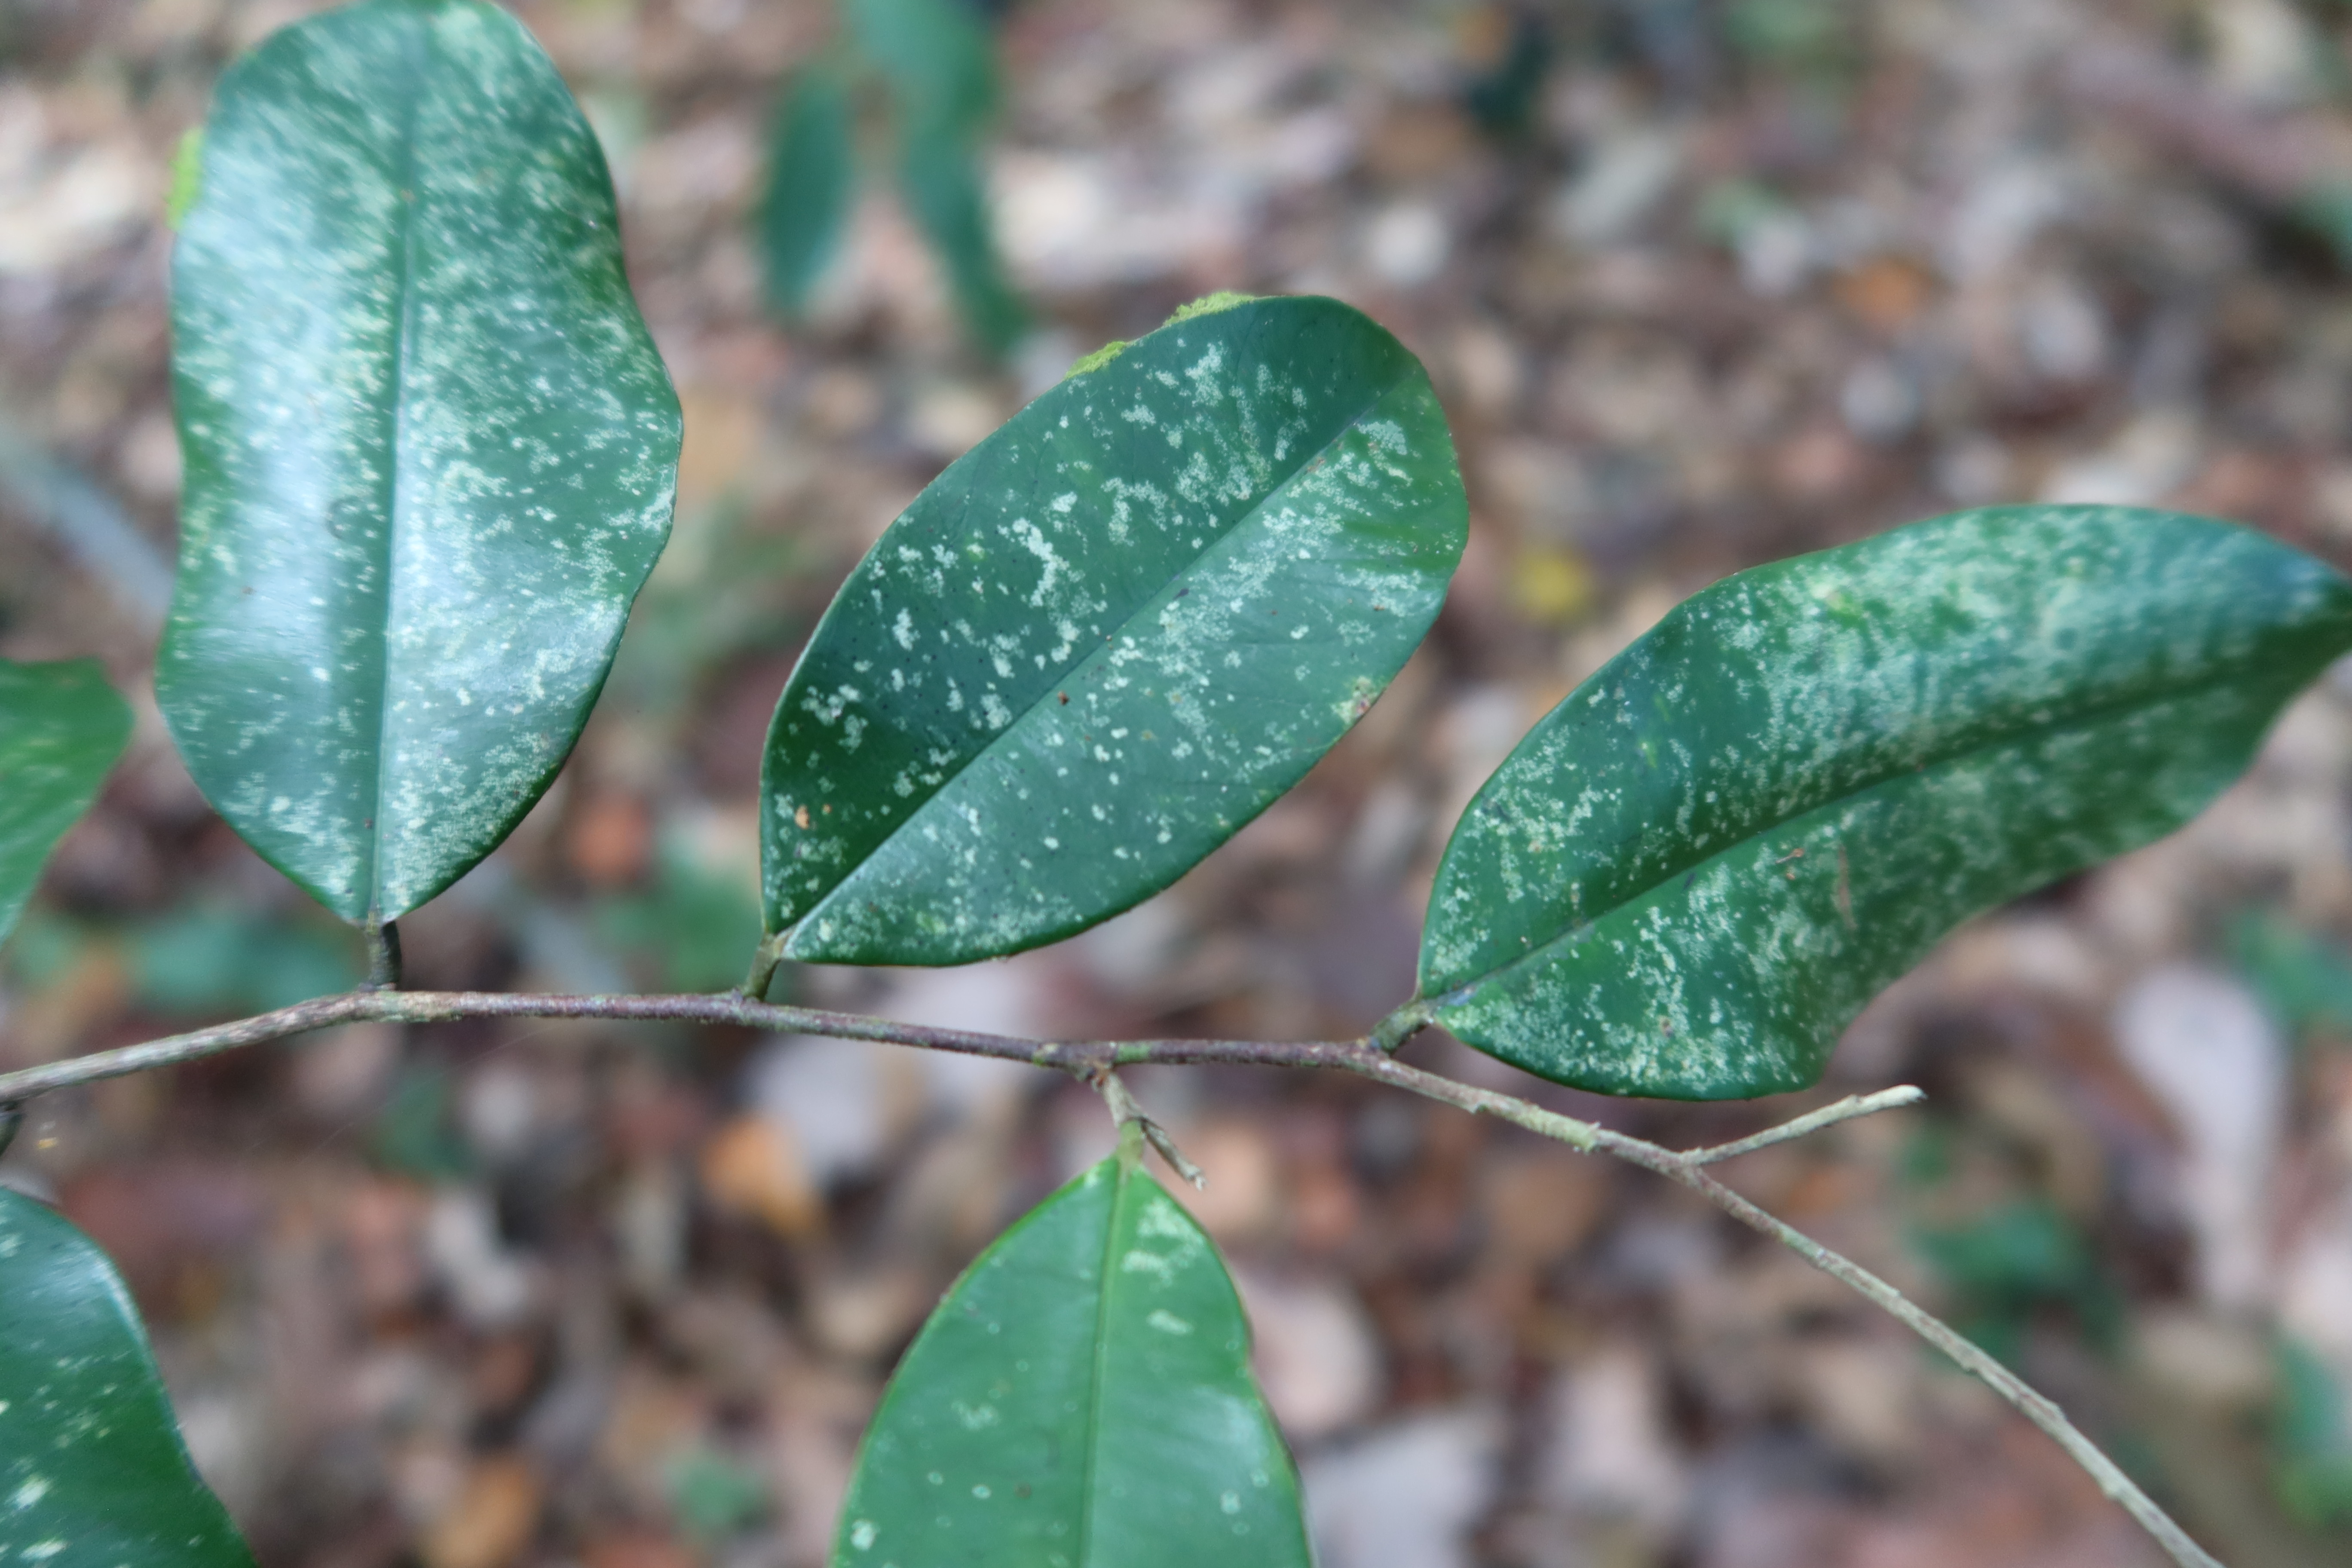
Label: Powdery mildew